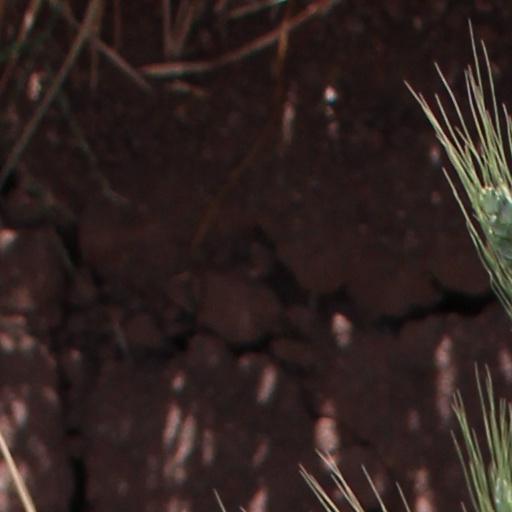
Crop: wheat